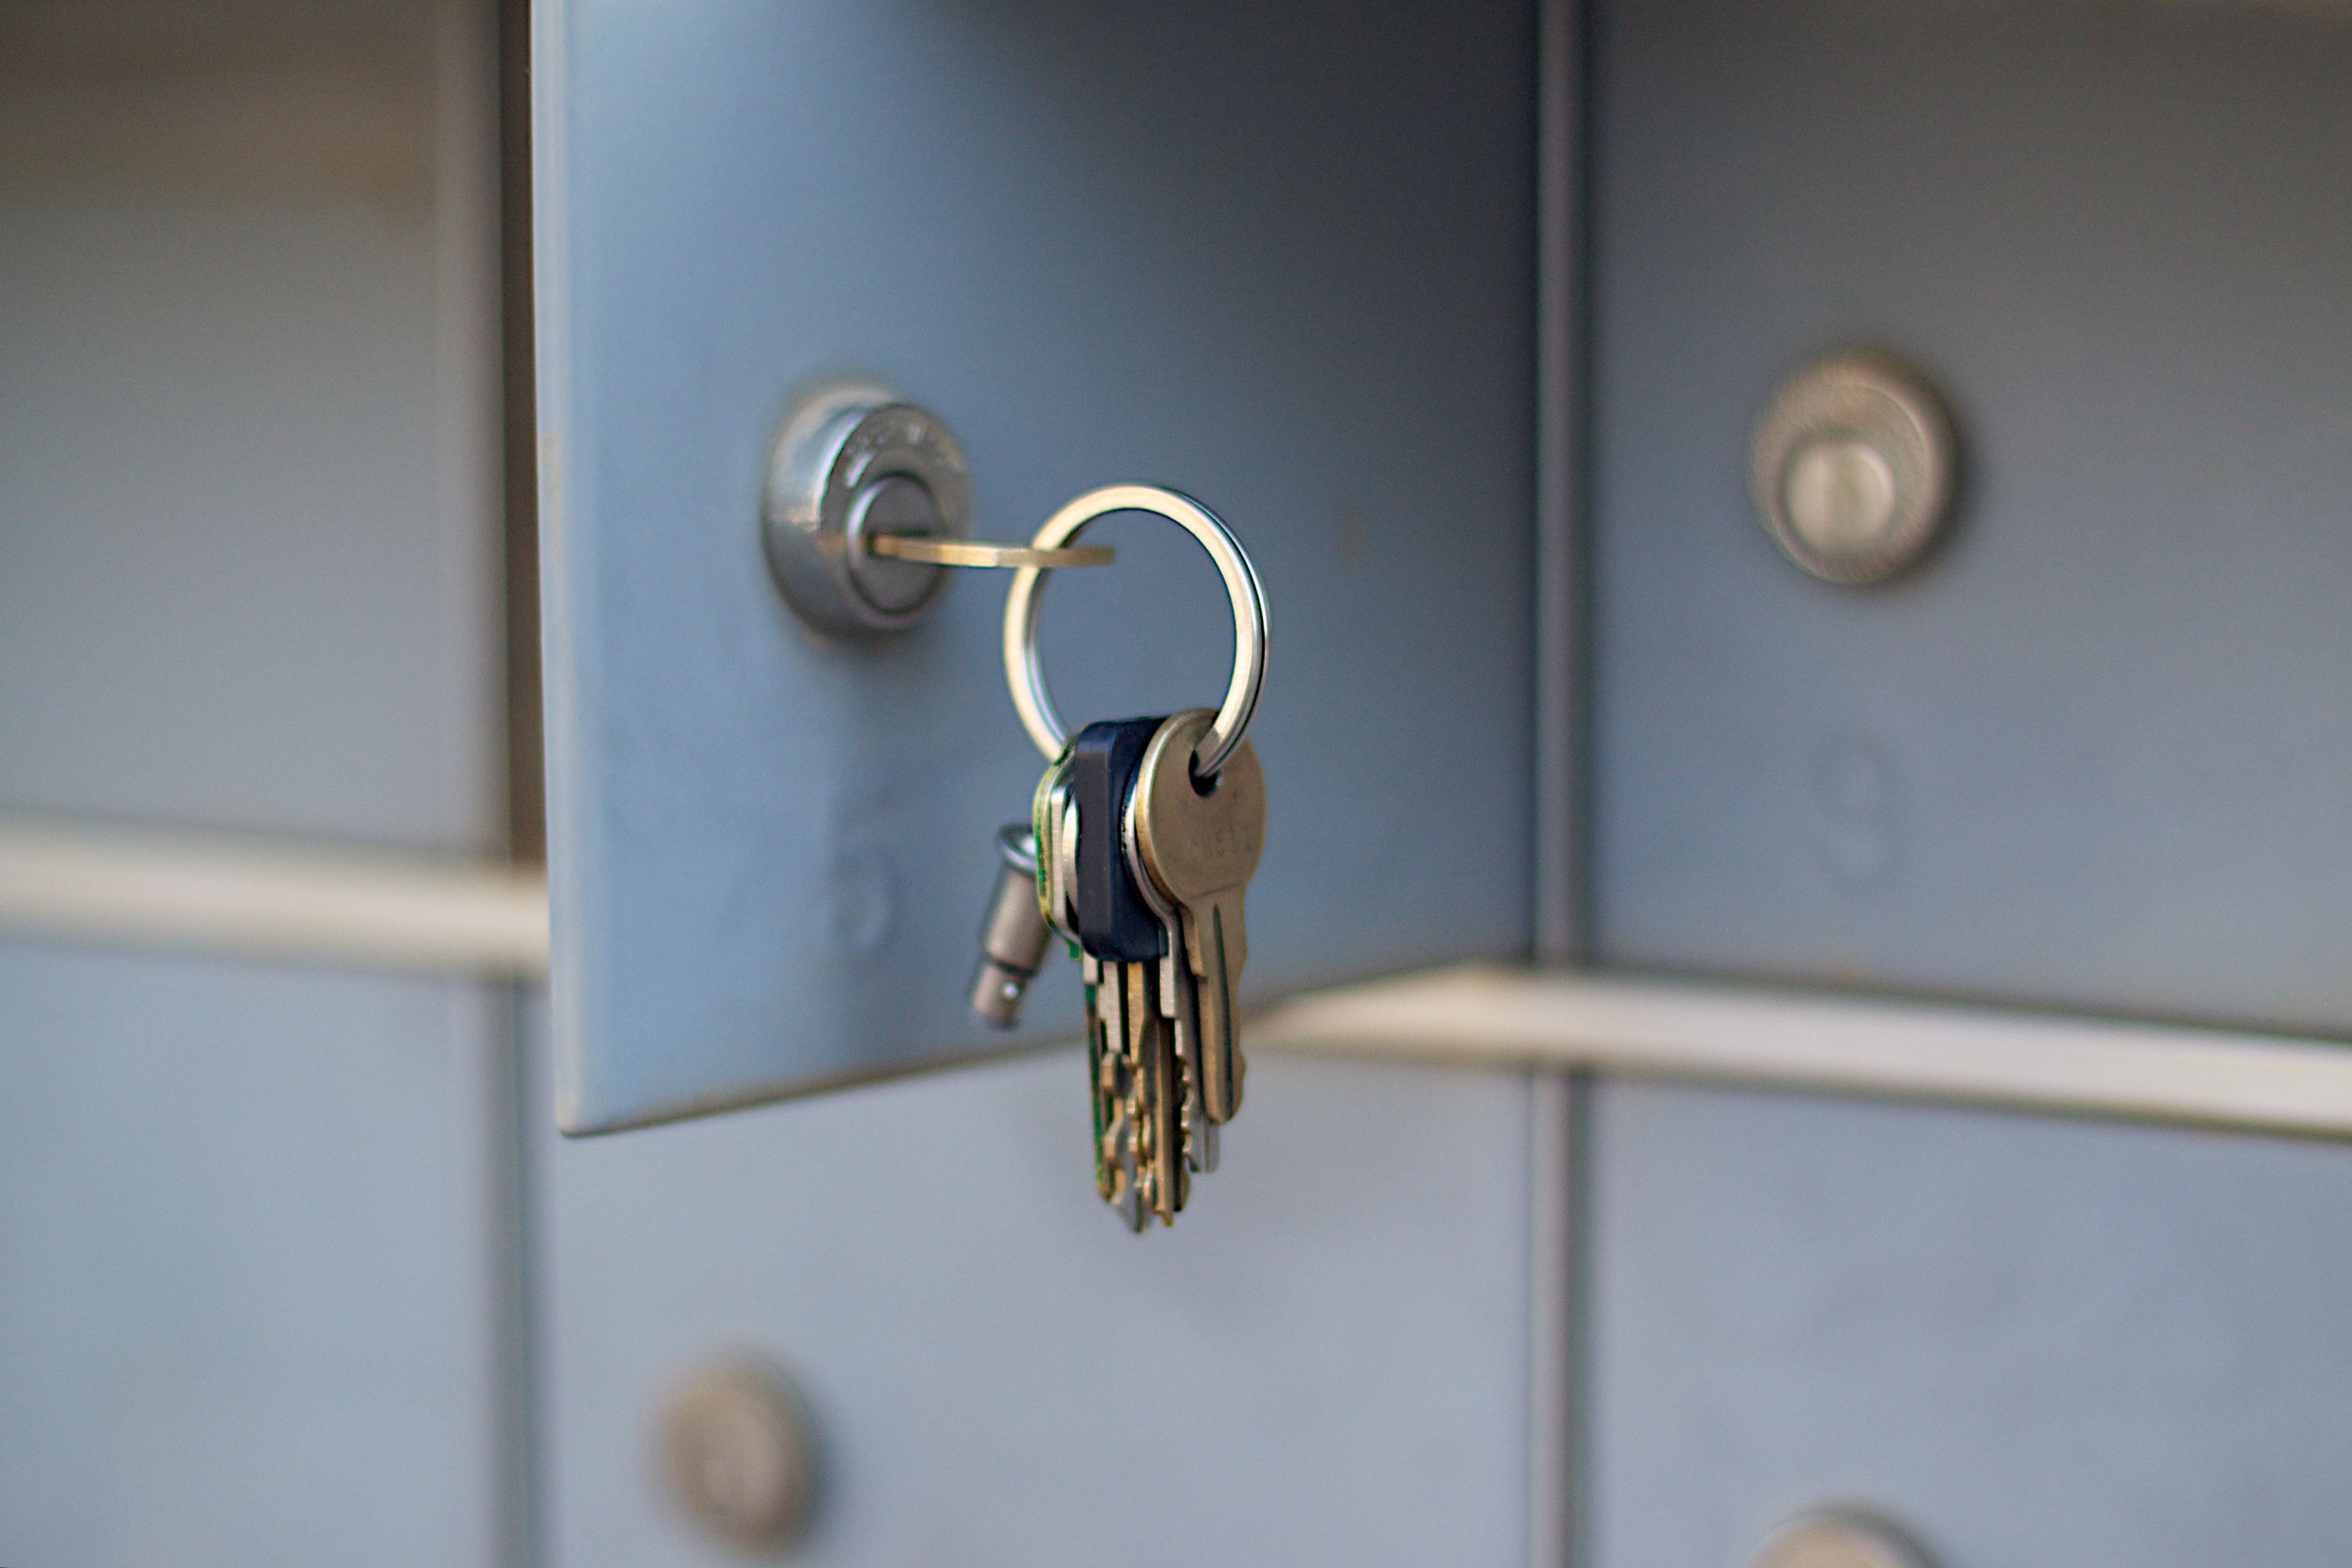
sink, room, lighting, plumbing fixture